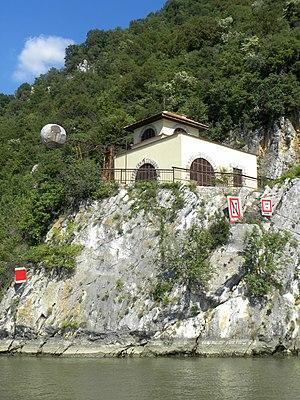
La station de signalisation Pena dans la gorge de Đerdap se trouve à Tekija, dans la municipalité de Kladovo et dans le district de Bor, en Serbie. Elle est inscrite sur la liste des monuments culturels protégés de la République de Serbie.
Cet article recense les monuments culturels du district de Bor en Serbie.
Les monuments culturels protégés constituent une catégorie de monuments de Serbie inscrits sur une liste de monuments bénéficiant de la protection de l'État. Il s'agit d'une troisième catégorie de monuments protégés classés, par leur importance, après les monuments culturels d'importance exceptionnelle et les monuments culturels de grande importance.